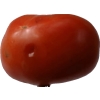
Label: tomato